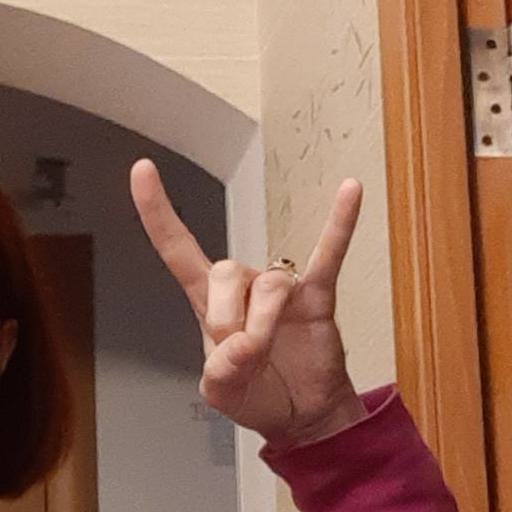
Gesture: rock